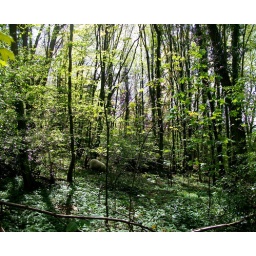
Some sheep I saw in the woods while walking the dogs.